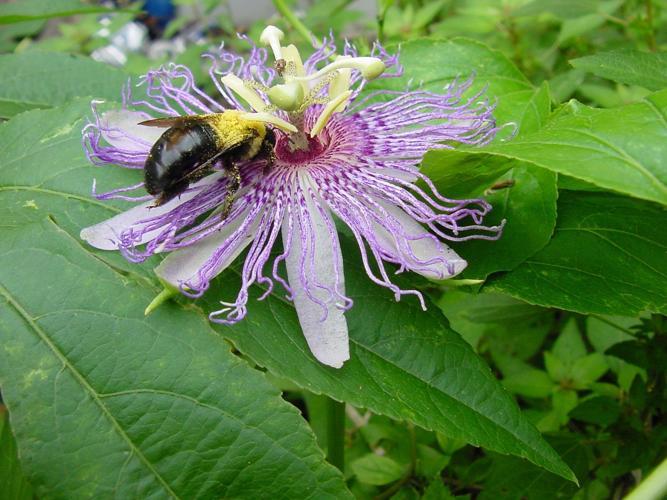
Label: passion flower